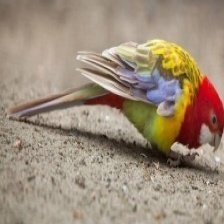
Species: EASTERN ROSELLA
Scientific name: PLATYCERCUS EXIMIUS